The Bulletin (Australian periodical)

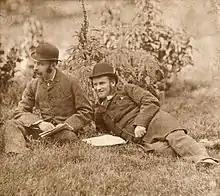
J. F. Archibald and John Haynes, imprisoned in Darlinghurst Gaol in 1882 for not paying the costs in the Clontarf libel case

"The Bulletin" was founded by J. F. Archibald and John Haynes in Sydney, New South Wales, with the first issue being published on 31 January 1880. The original content of "The Bulletin" consisted of a mix of political comment, sensationalised news, and Australian literature. For a short period in 1880, their first artist William Macleod was also a partner.